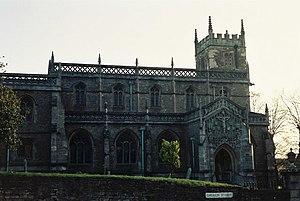
Wincanton est une ville du Somerset, en Angleterre. Au moment du recensement de 2011, elle comptait 5 272 habitants.